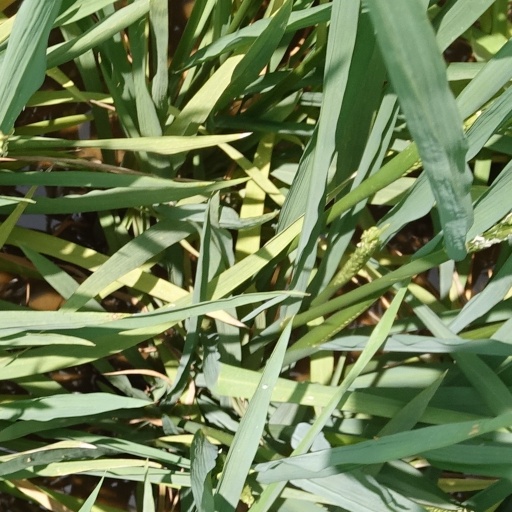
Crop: rice